Avigliana

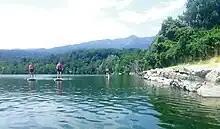
Avigliana Lake with paddleboarders and fledged family (Anas platyrhynchos)

Avigliana has two exits on the A32 Bardonecchia-Turin motorway. It has also a station on the Turin-Modane railroad.